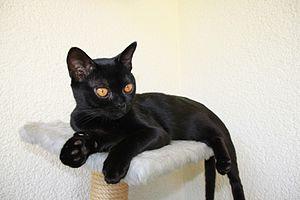
La liste des races de chats ci-dessous se présente par ordre alphabétique.
Le bombay est une race de chats originaire des États-Unis. Créée dans les années 1960 dans le but d'obtenir une panthère noire miniature, la race est issue de croisements entre american shorthair noirs et burmeses sable. Le bombay est reconnu par les deux registres d'élevage américains les plus renommés, la CFA et la TICA, dans les années 1970. Aux États-Unis et en Europe, la race est de popularité moyenne à faible.